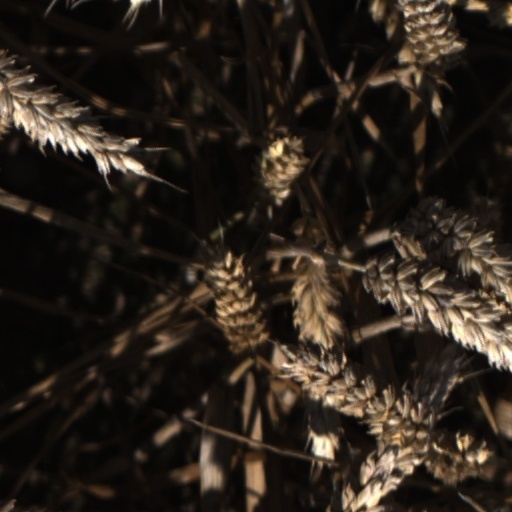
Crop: wheat